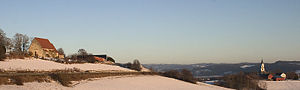
Inderøy
Kirkene på Sakshaug
Inderøy er en kommune i Trøndelag fylke i Norge, som ligger i den nordlige del af Trondheimsfjorden. Kommunen grænser til Steinkjer og Verdal i øst, og har over vandet grænser til Verran og Mosvik i vest og Levanger i syd. Kommunen er omringet af Beitstadfjorden, Borgenfjorden og Trondheimsfjorden, men kommunen er landfast på Sandvollan og Røra. Kommunen regnes som en kultur- og landbrugskommune.